Italian campaign of 1813–1814

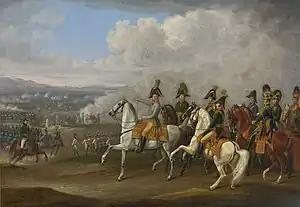
General von Bellegarde and his staff in a painting by Albrecht Adam, 1815

The Italian campaign of 1813–1814 was the series of military operations of the War of the Sixth Coalition, mainly in Northern Italy, that pitted the French Empire and the Kingdom of Italy against Coalition forces led by Austria and Britain. It represented the last stage of the so-called "French period", beginning with the Italian campaign of 1796–1797, in which a French and an Austrian army confronted each other for control of the Italian peninsula. The Austro-Neapolitan War of 1815 was essentially a clash between only Italians and Austrians.